Abhisit Vejjajiva

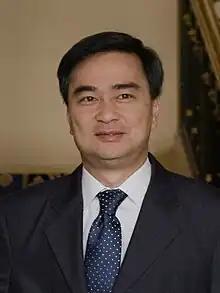
Abhisit in 2010

Abhisit Vejjajiva (born 3 August 1964) is a Thai politician who was the 27th prime minister of Thailand from 2008 to 2011. He was the leader of the Democrat Party from 2005 until he resigned following the party's weak performance in the 2019 election. As leader of the second largest party in the House of Representatives, he was also leader of the opposition – a position he held from 2005 to 2008 and again after his premiership until his party's en masse resignation from the House on 8 December 2013. Abhisit is the last prime minister neither coming from the military nor being related to the Shinawatra family to date.